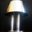
Label: lamp